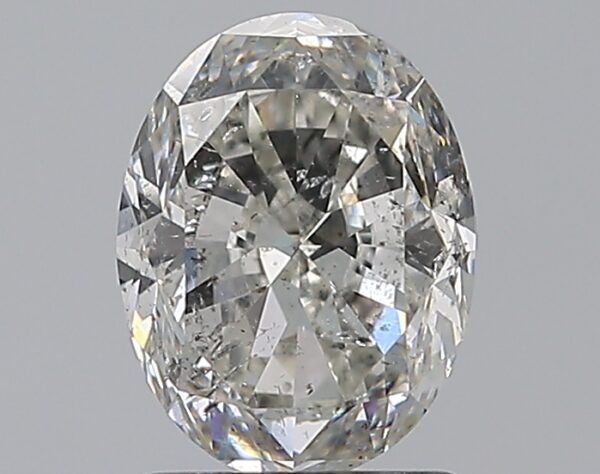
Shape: oval
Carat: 1.5
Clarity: SI2
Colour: H
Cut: FG
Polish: VG
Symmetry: VG
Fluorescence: F
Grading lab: GIA
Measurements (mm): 7.91 x 6.07 x 4.05